Giurgiu shipyard

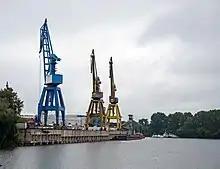
Cranes at the shipyard

The Giurgiu shipyard, formally Shipyard ATG Giurgiu, is a shipyard located on the Danube in Giurgiu, a city located in the Muntenia region of Romania.